Jens Berthel Askou

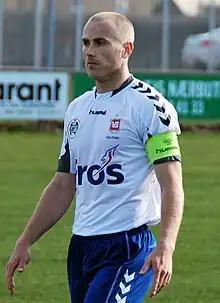
Askou in 2012

Jens Berthel Askou (born 19 August 1982) is a Danish professional football manager and former player. He is currently the Manager of Scottish Premiership club Motherwell.